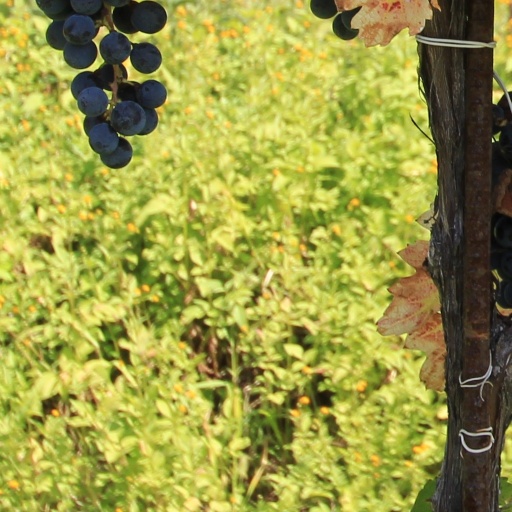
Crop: grape